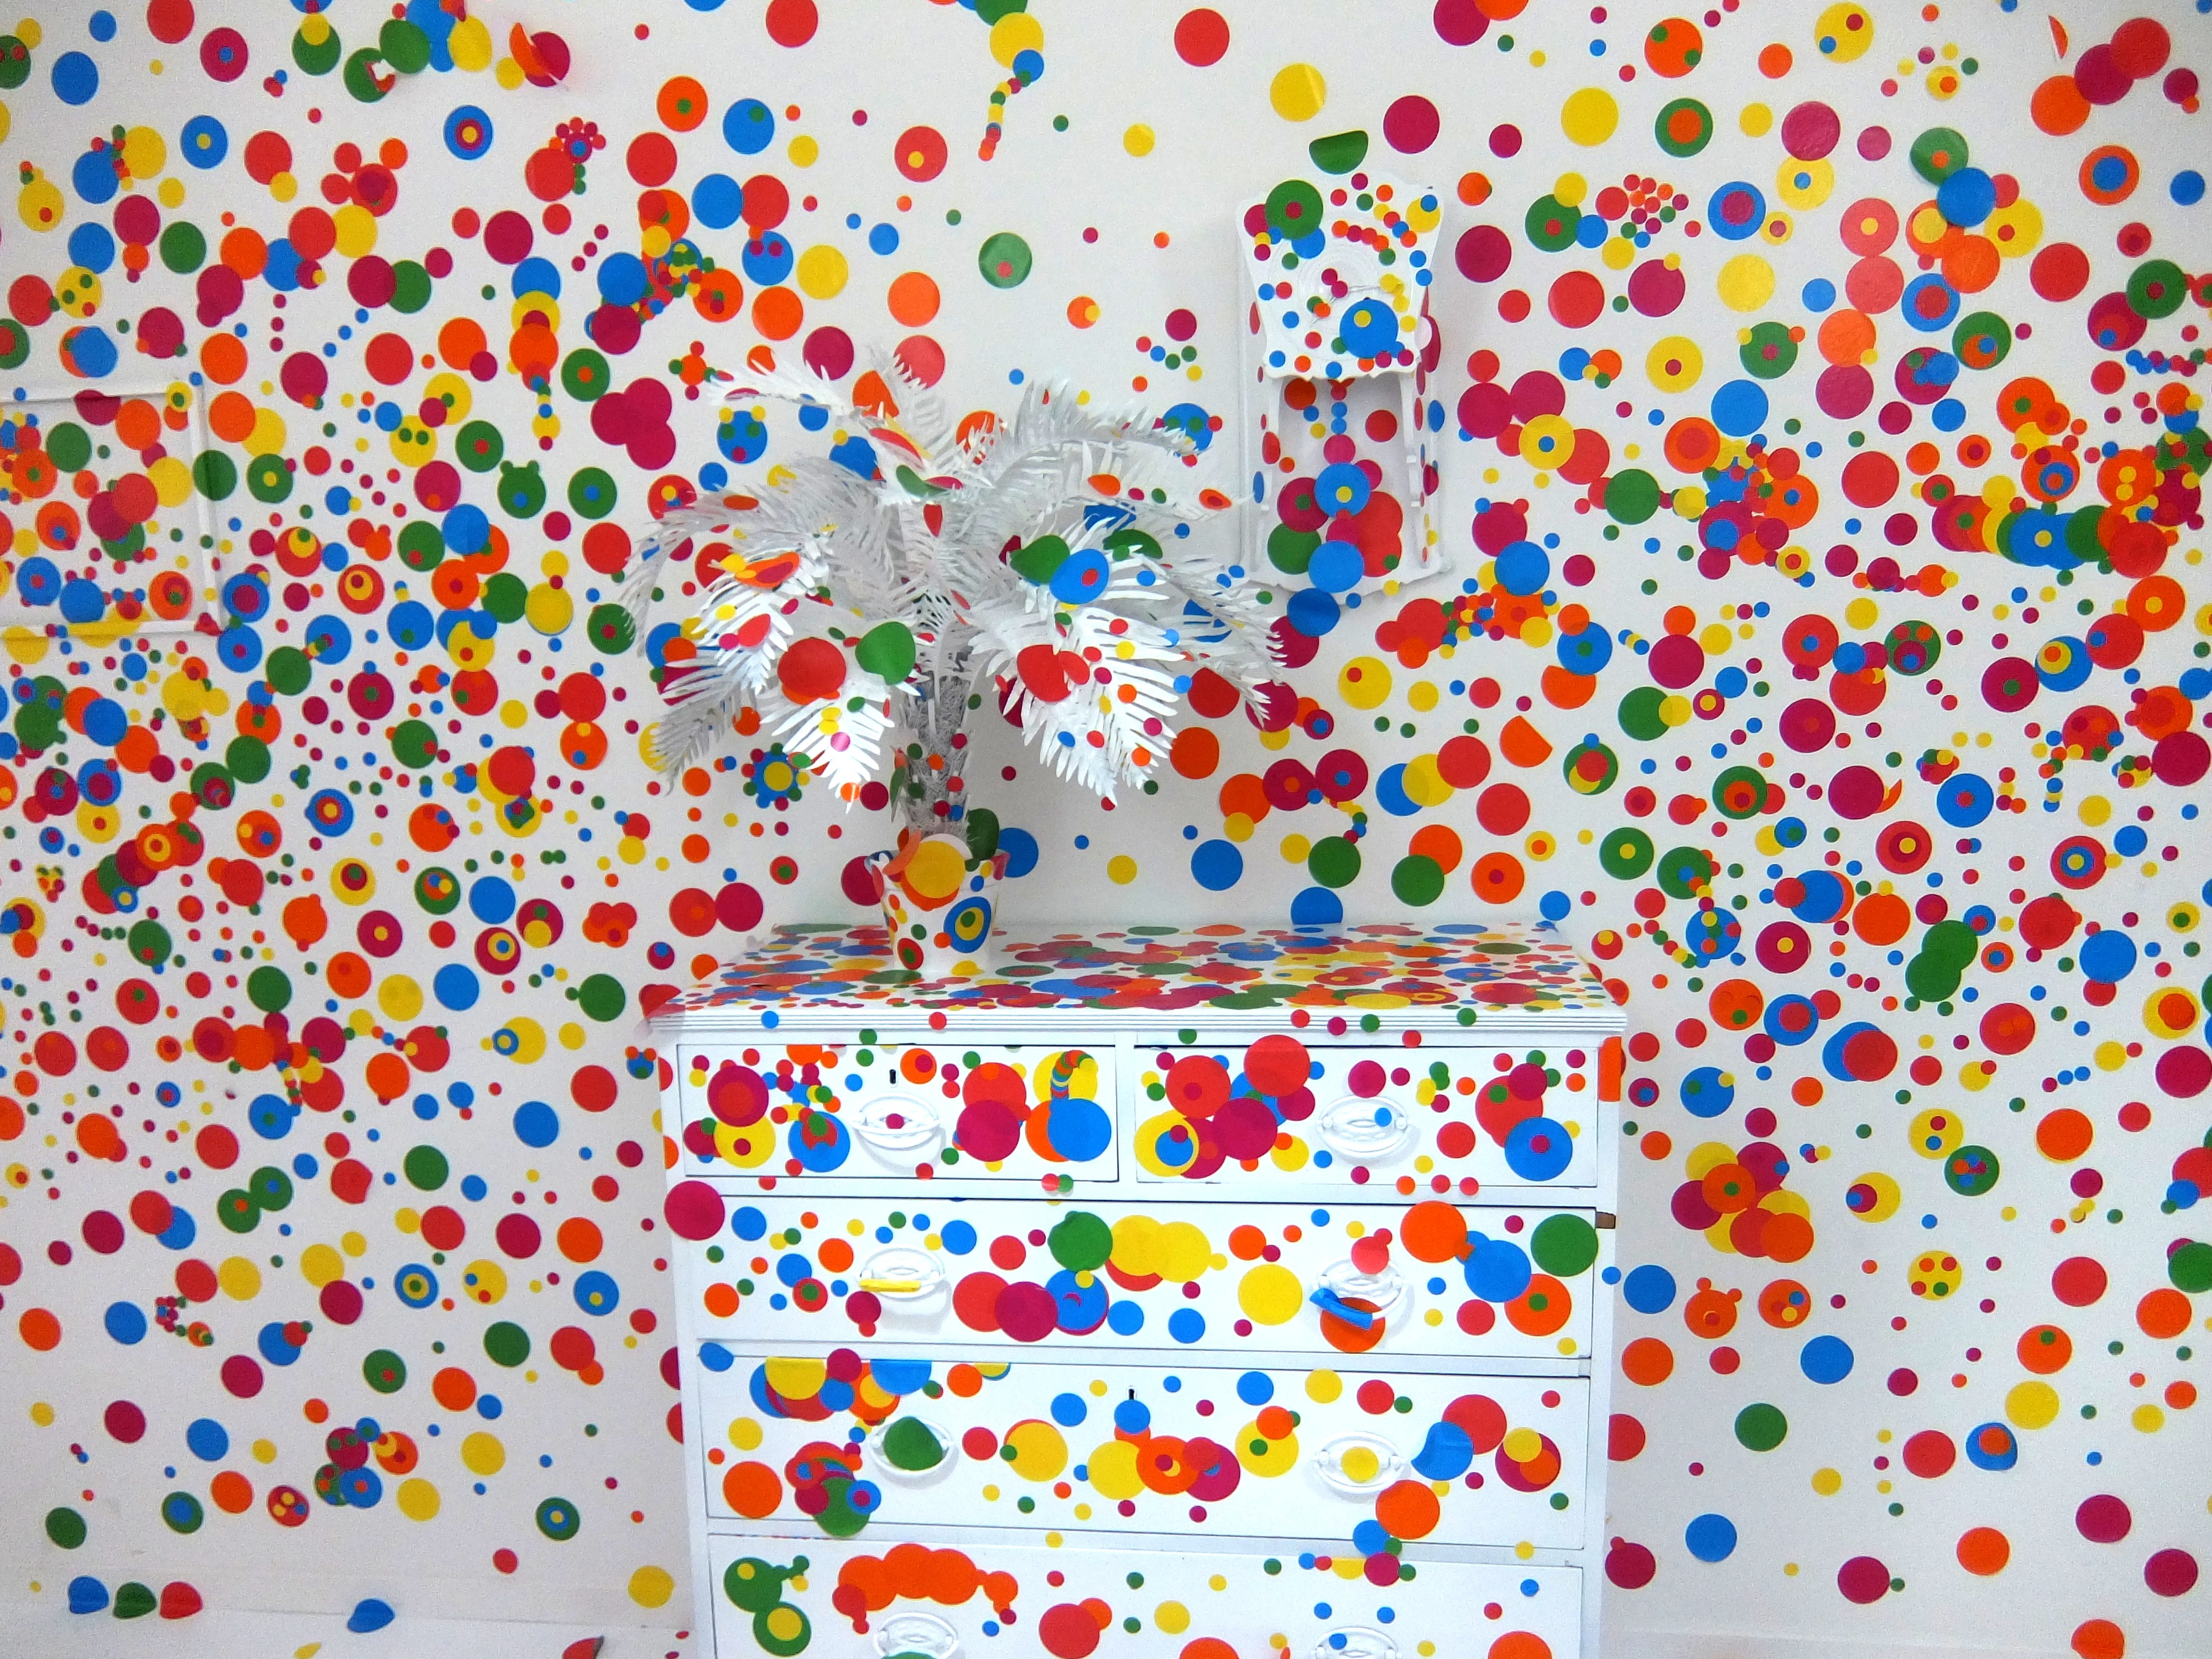
number, pattern, line, color, space, toy, circle, font, art, background, illustration, design, gallery, shape, points, kunsthalle, three dimensionality, child art